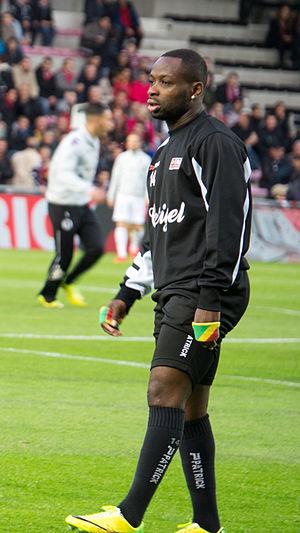
Guingamp-Toulouse le 10 mai 2014
Ladislas Douniama, né le 24 mai 1986 à Brazzaville, est un footballeur international congolais évoluant au poste d'attaquant dans le club réunionnais de la Société sportive Jeanne d'Arc.